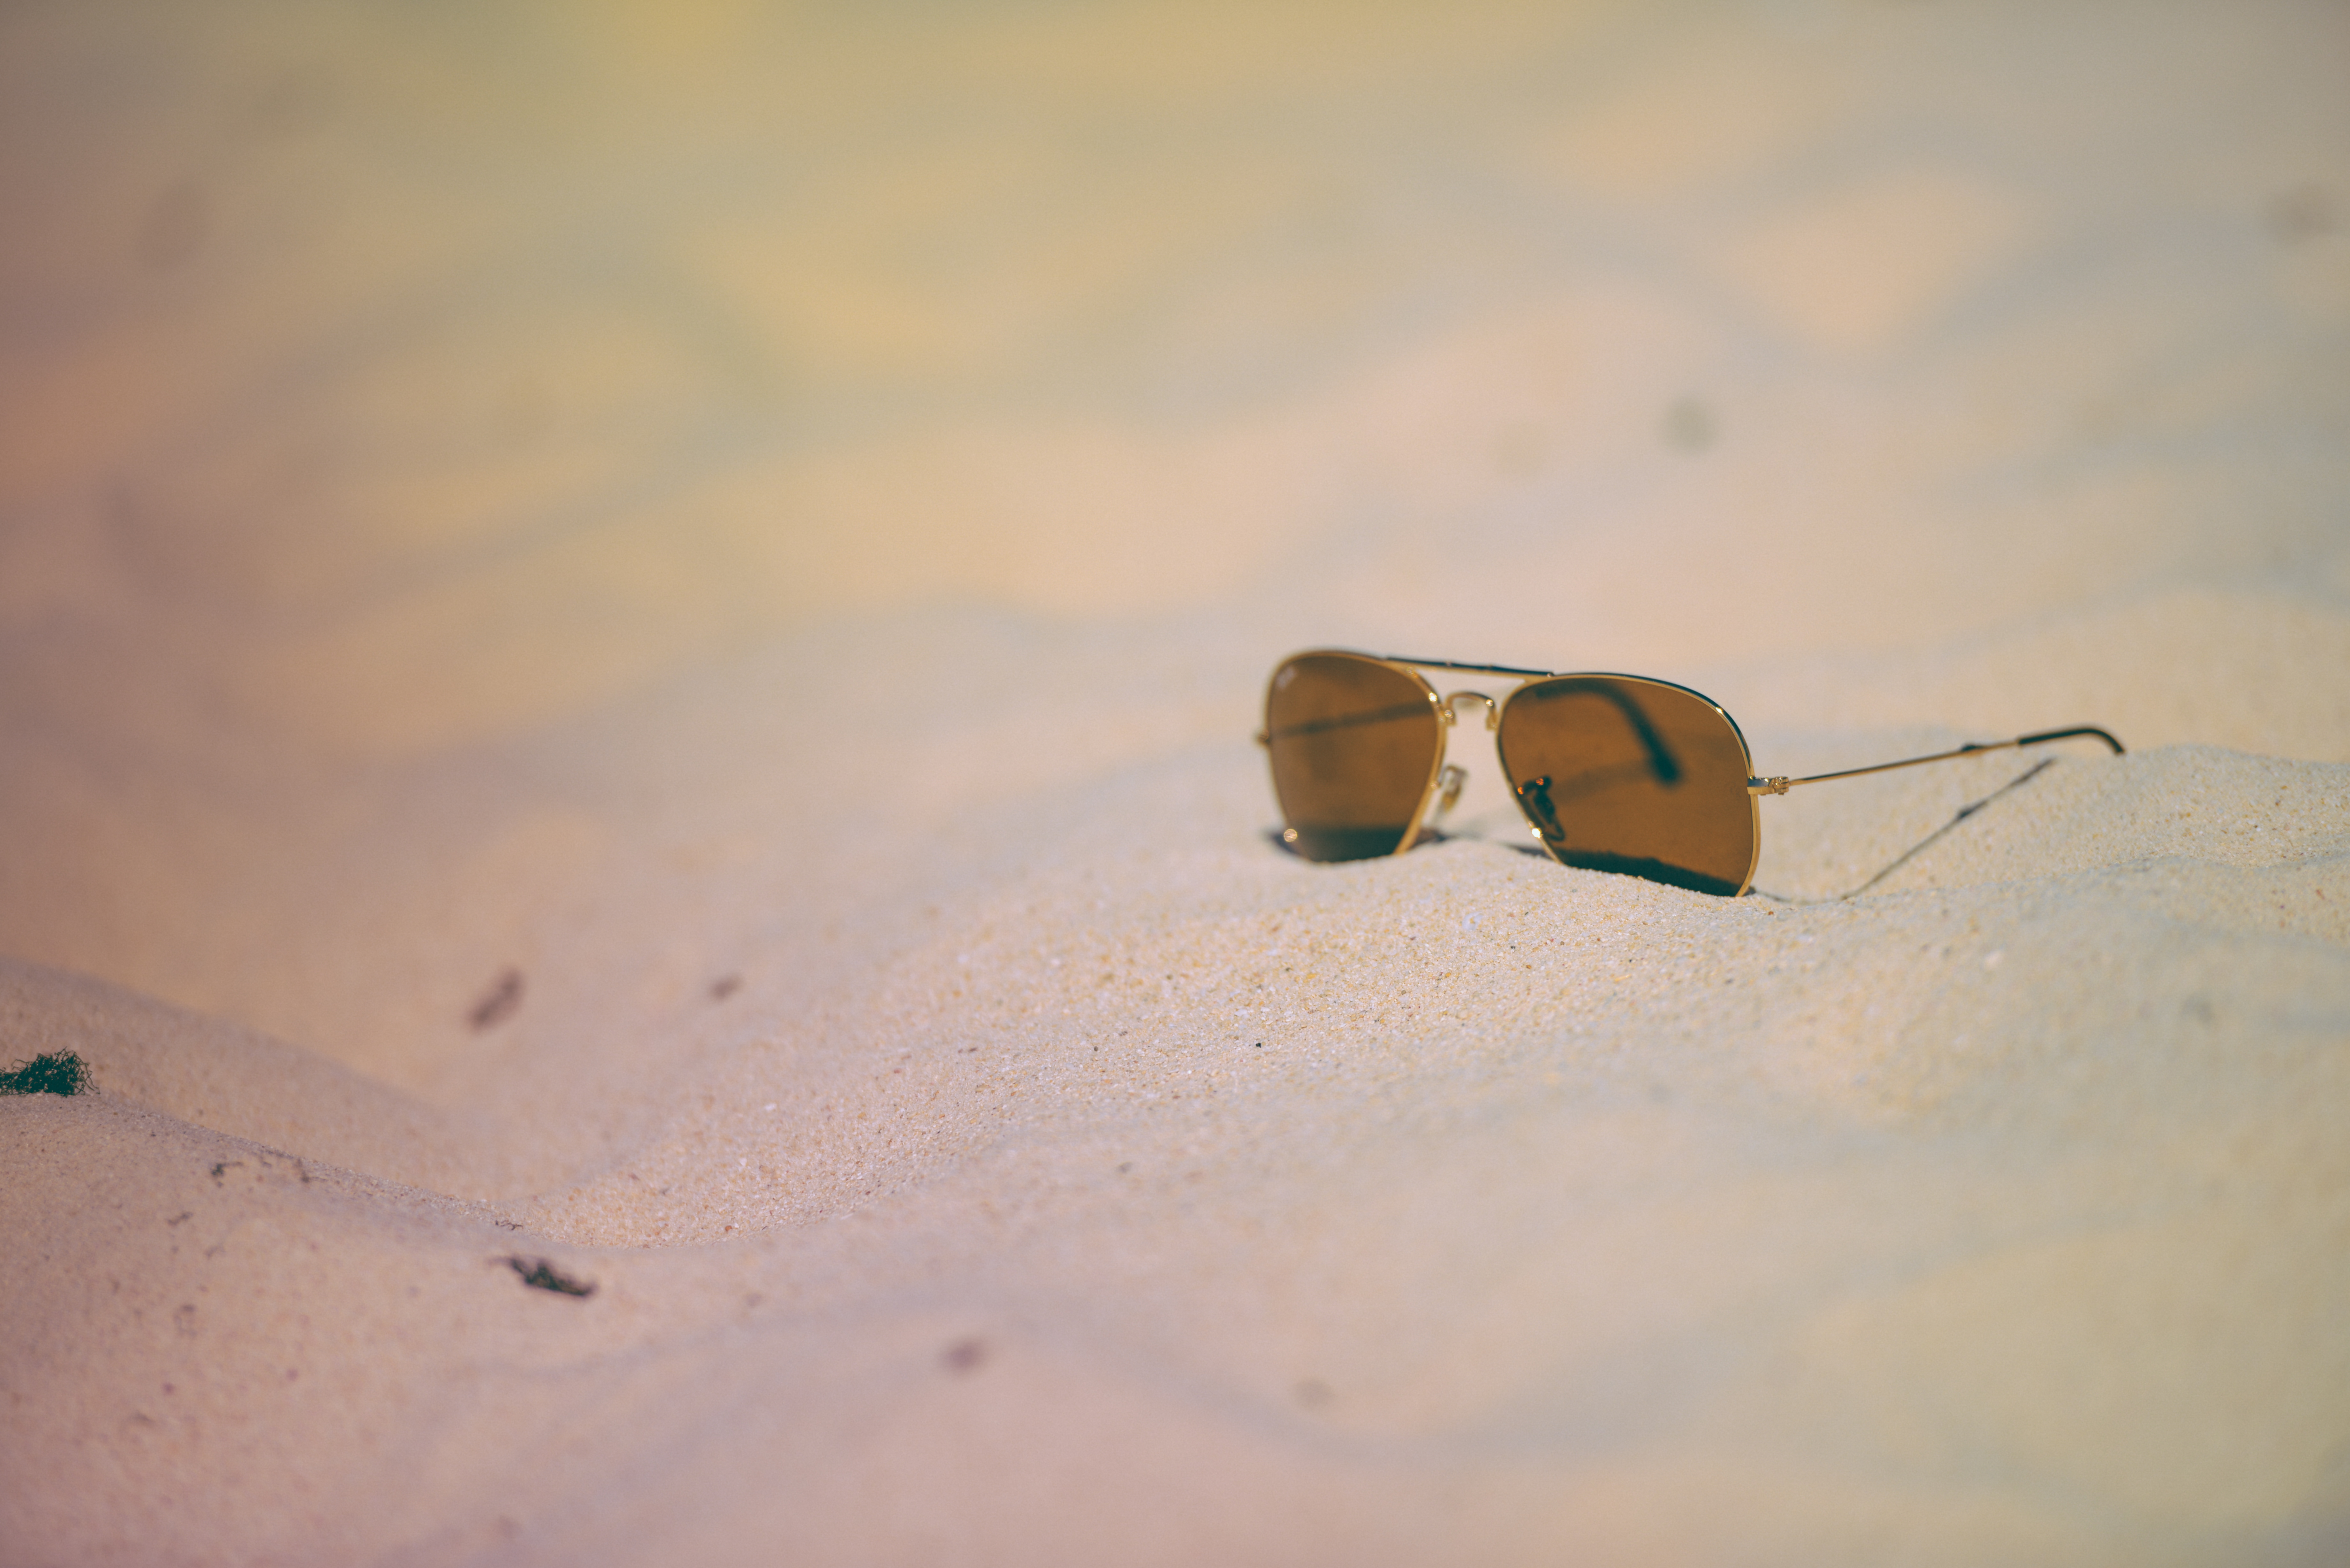
hand, beach, sand, white, photography, summer, vacation, holiday, close up, sunglasses, glasses, eyewear, macro photography, vision care